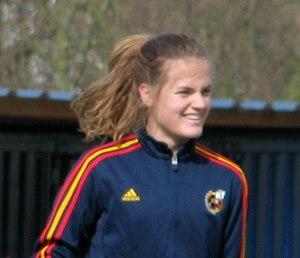
Irene Paredes, née le 4 juillet 1991 à Legazpi, est une footballeuse internationale espagnole évoluant au poste de défenseur central au Paris Saint-Germain.